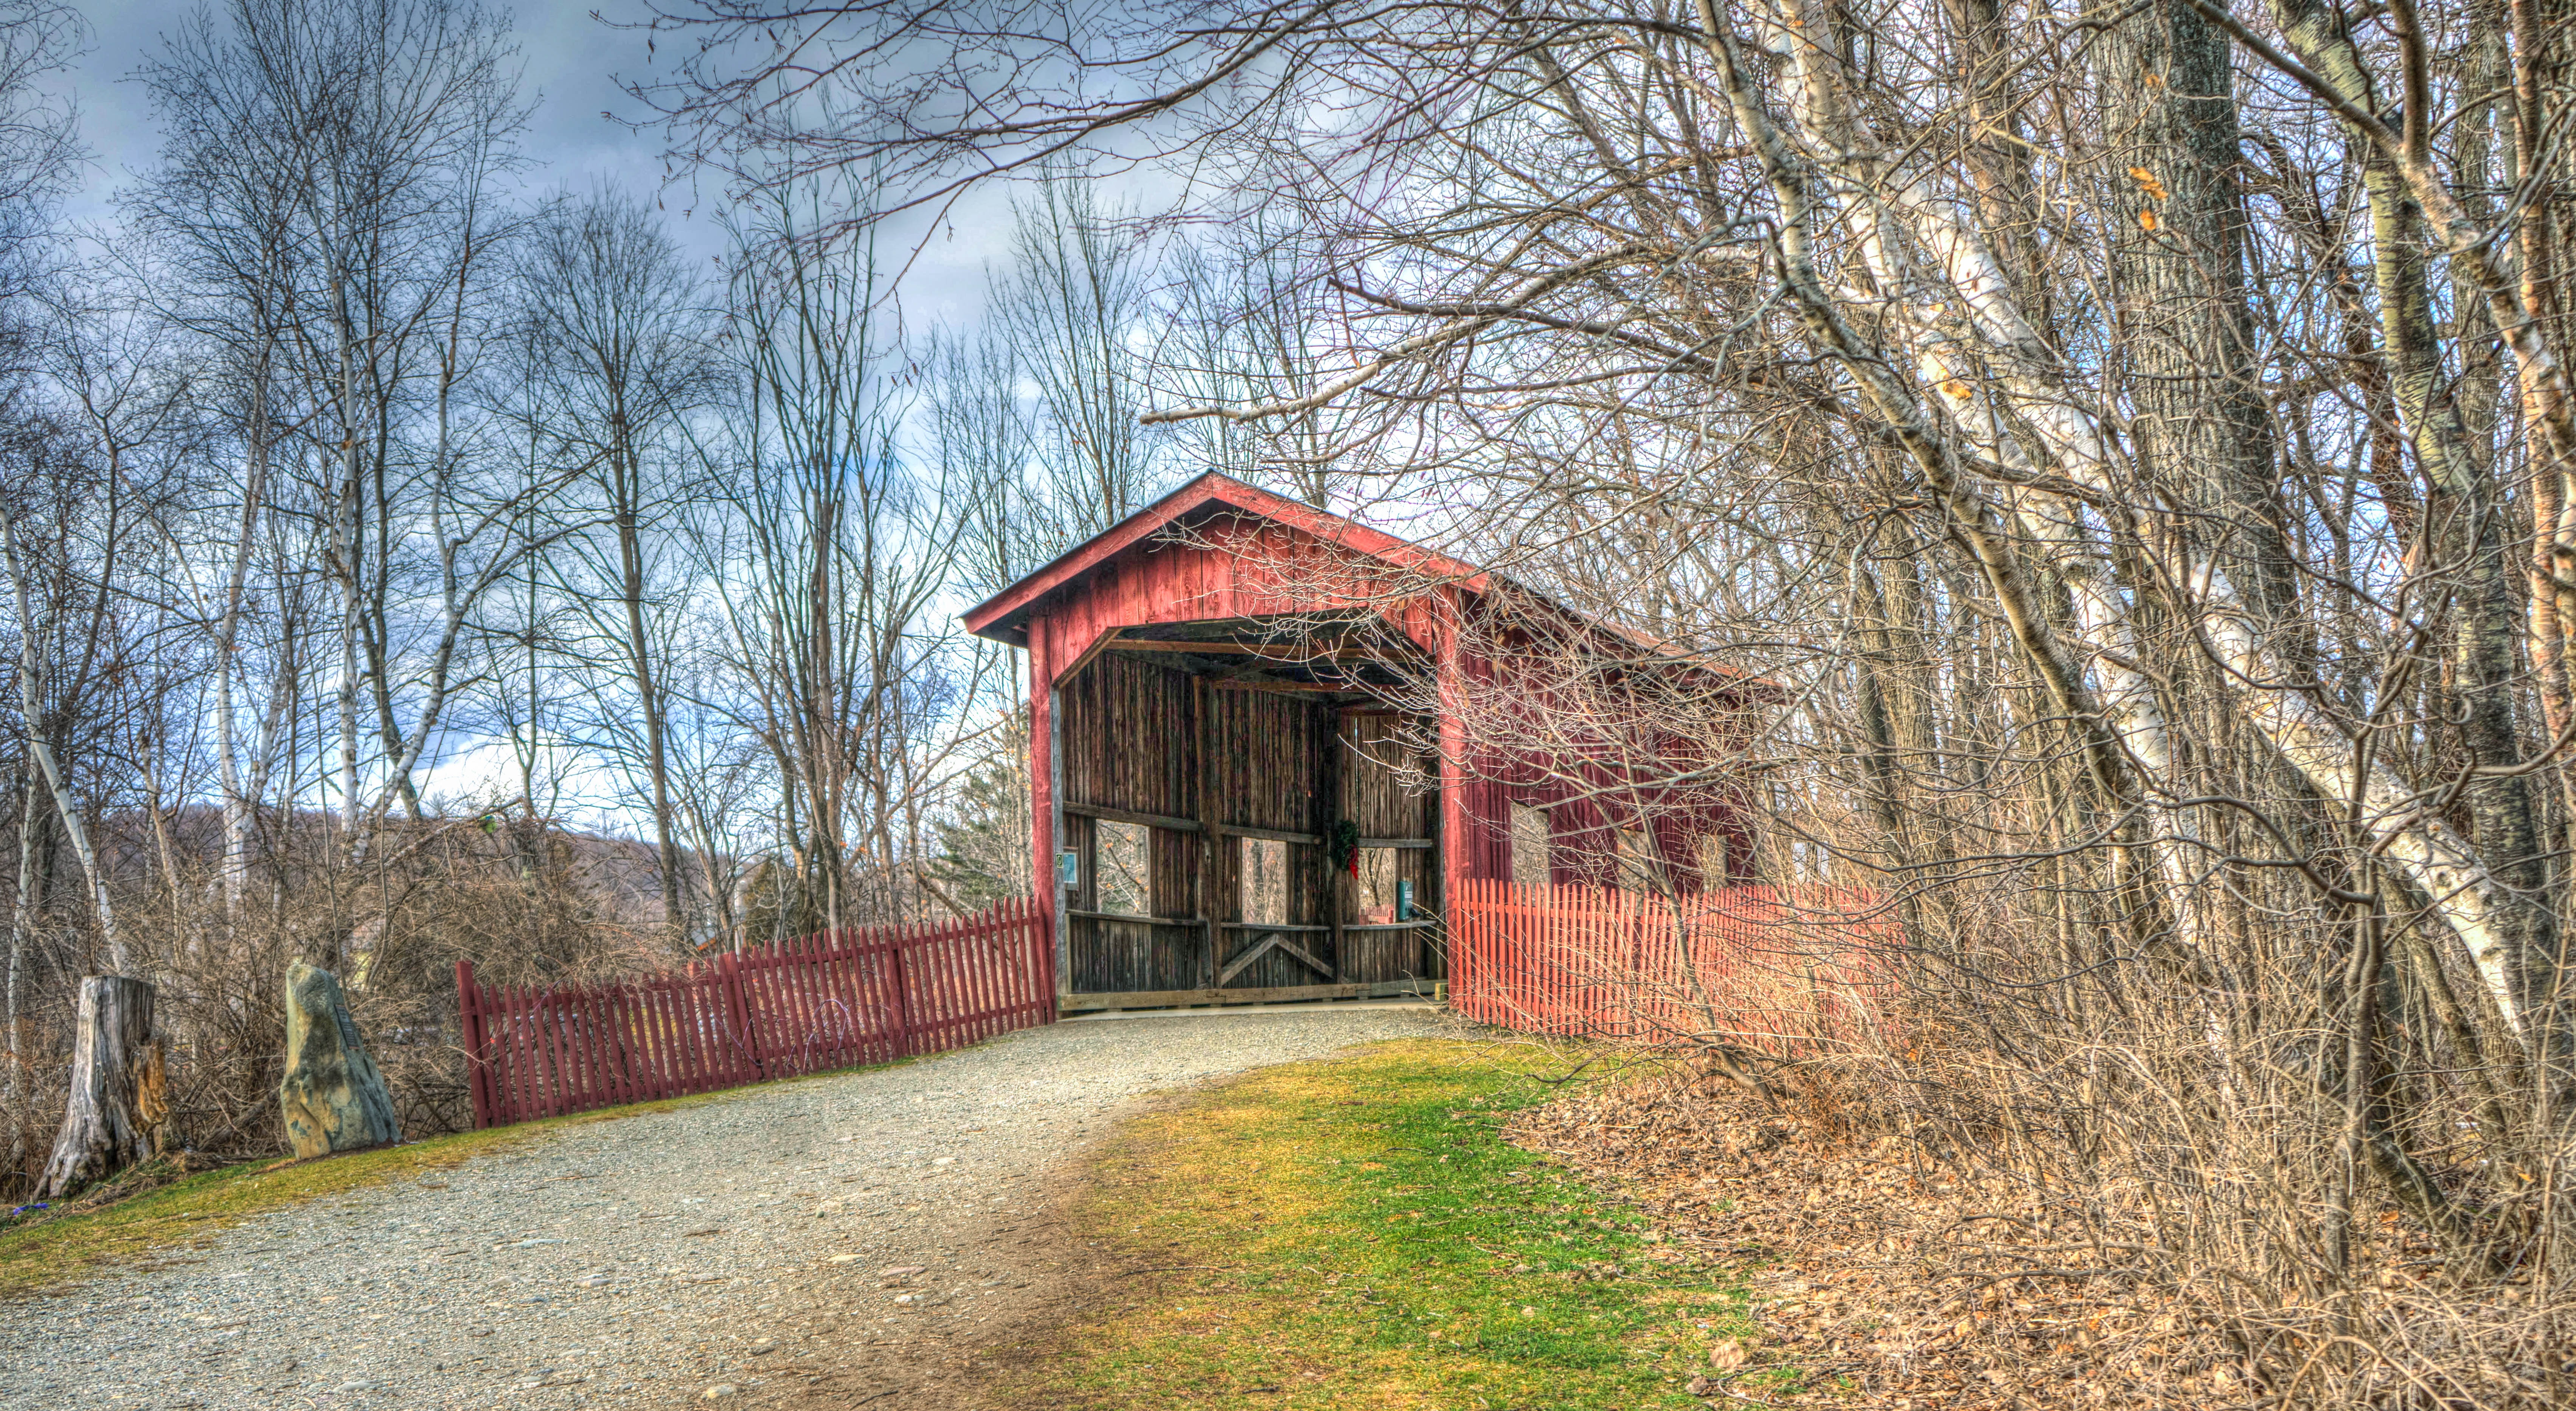
tree, nature, house, fall, building, barn, home, rustic, travel, hut, shack, rural, cottage, autumn, season, covered bridge, england, farmhouse, new, estate, woodland, vermont, rural area, white birch